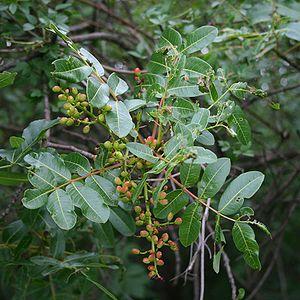
Le Pistachier térébinthe ou Térébinthe, est une plante à feuillage caduc de la famille des Anacardiacées poussant dans la garrigue et le maquis, commun dans tout le bassin méditerranéen.